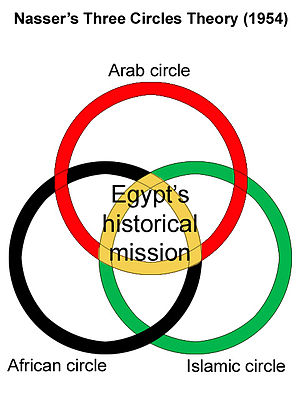
Nasserisme
Ifølge egyptens præsident Nassers ideologi havde den egyptiske revolution tre grundsten: Forholdet til Afrika, forholdet til den arabiske verden og forholdet til islam.
Nasserisme er en arabernationalistisk politisk ideologi baseret på tænkningen til den tidligere egyptiske præsident Gamal Abdel Nasser. Den havde stor indflydelse på panarabisk politik i 1950- og 1960'erne, og er fortsat af stor betydning i den arabiske verden den dag i dag.